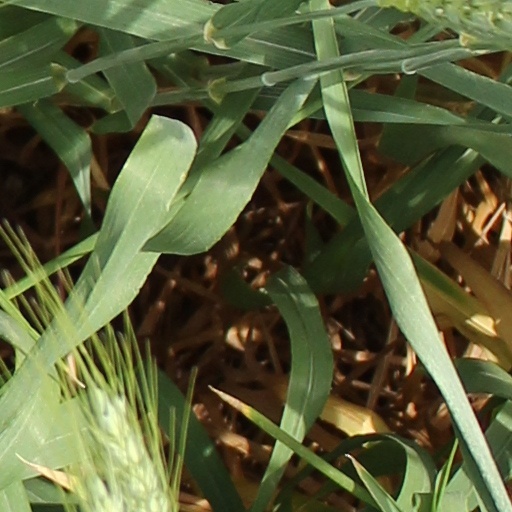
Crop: wheat